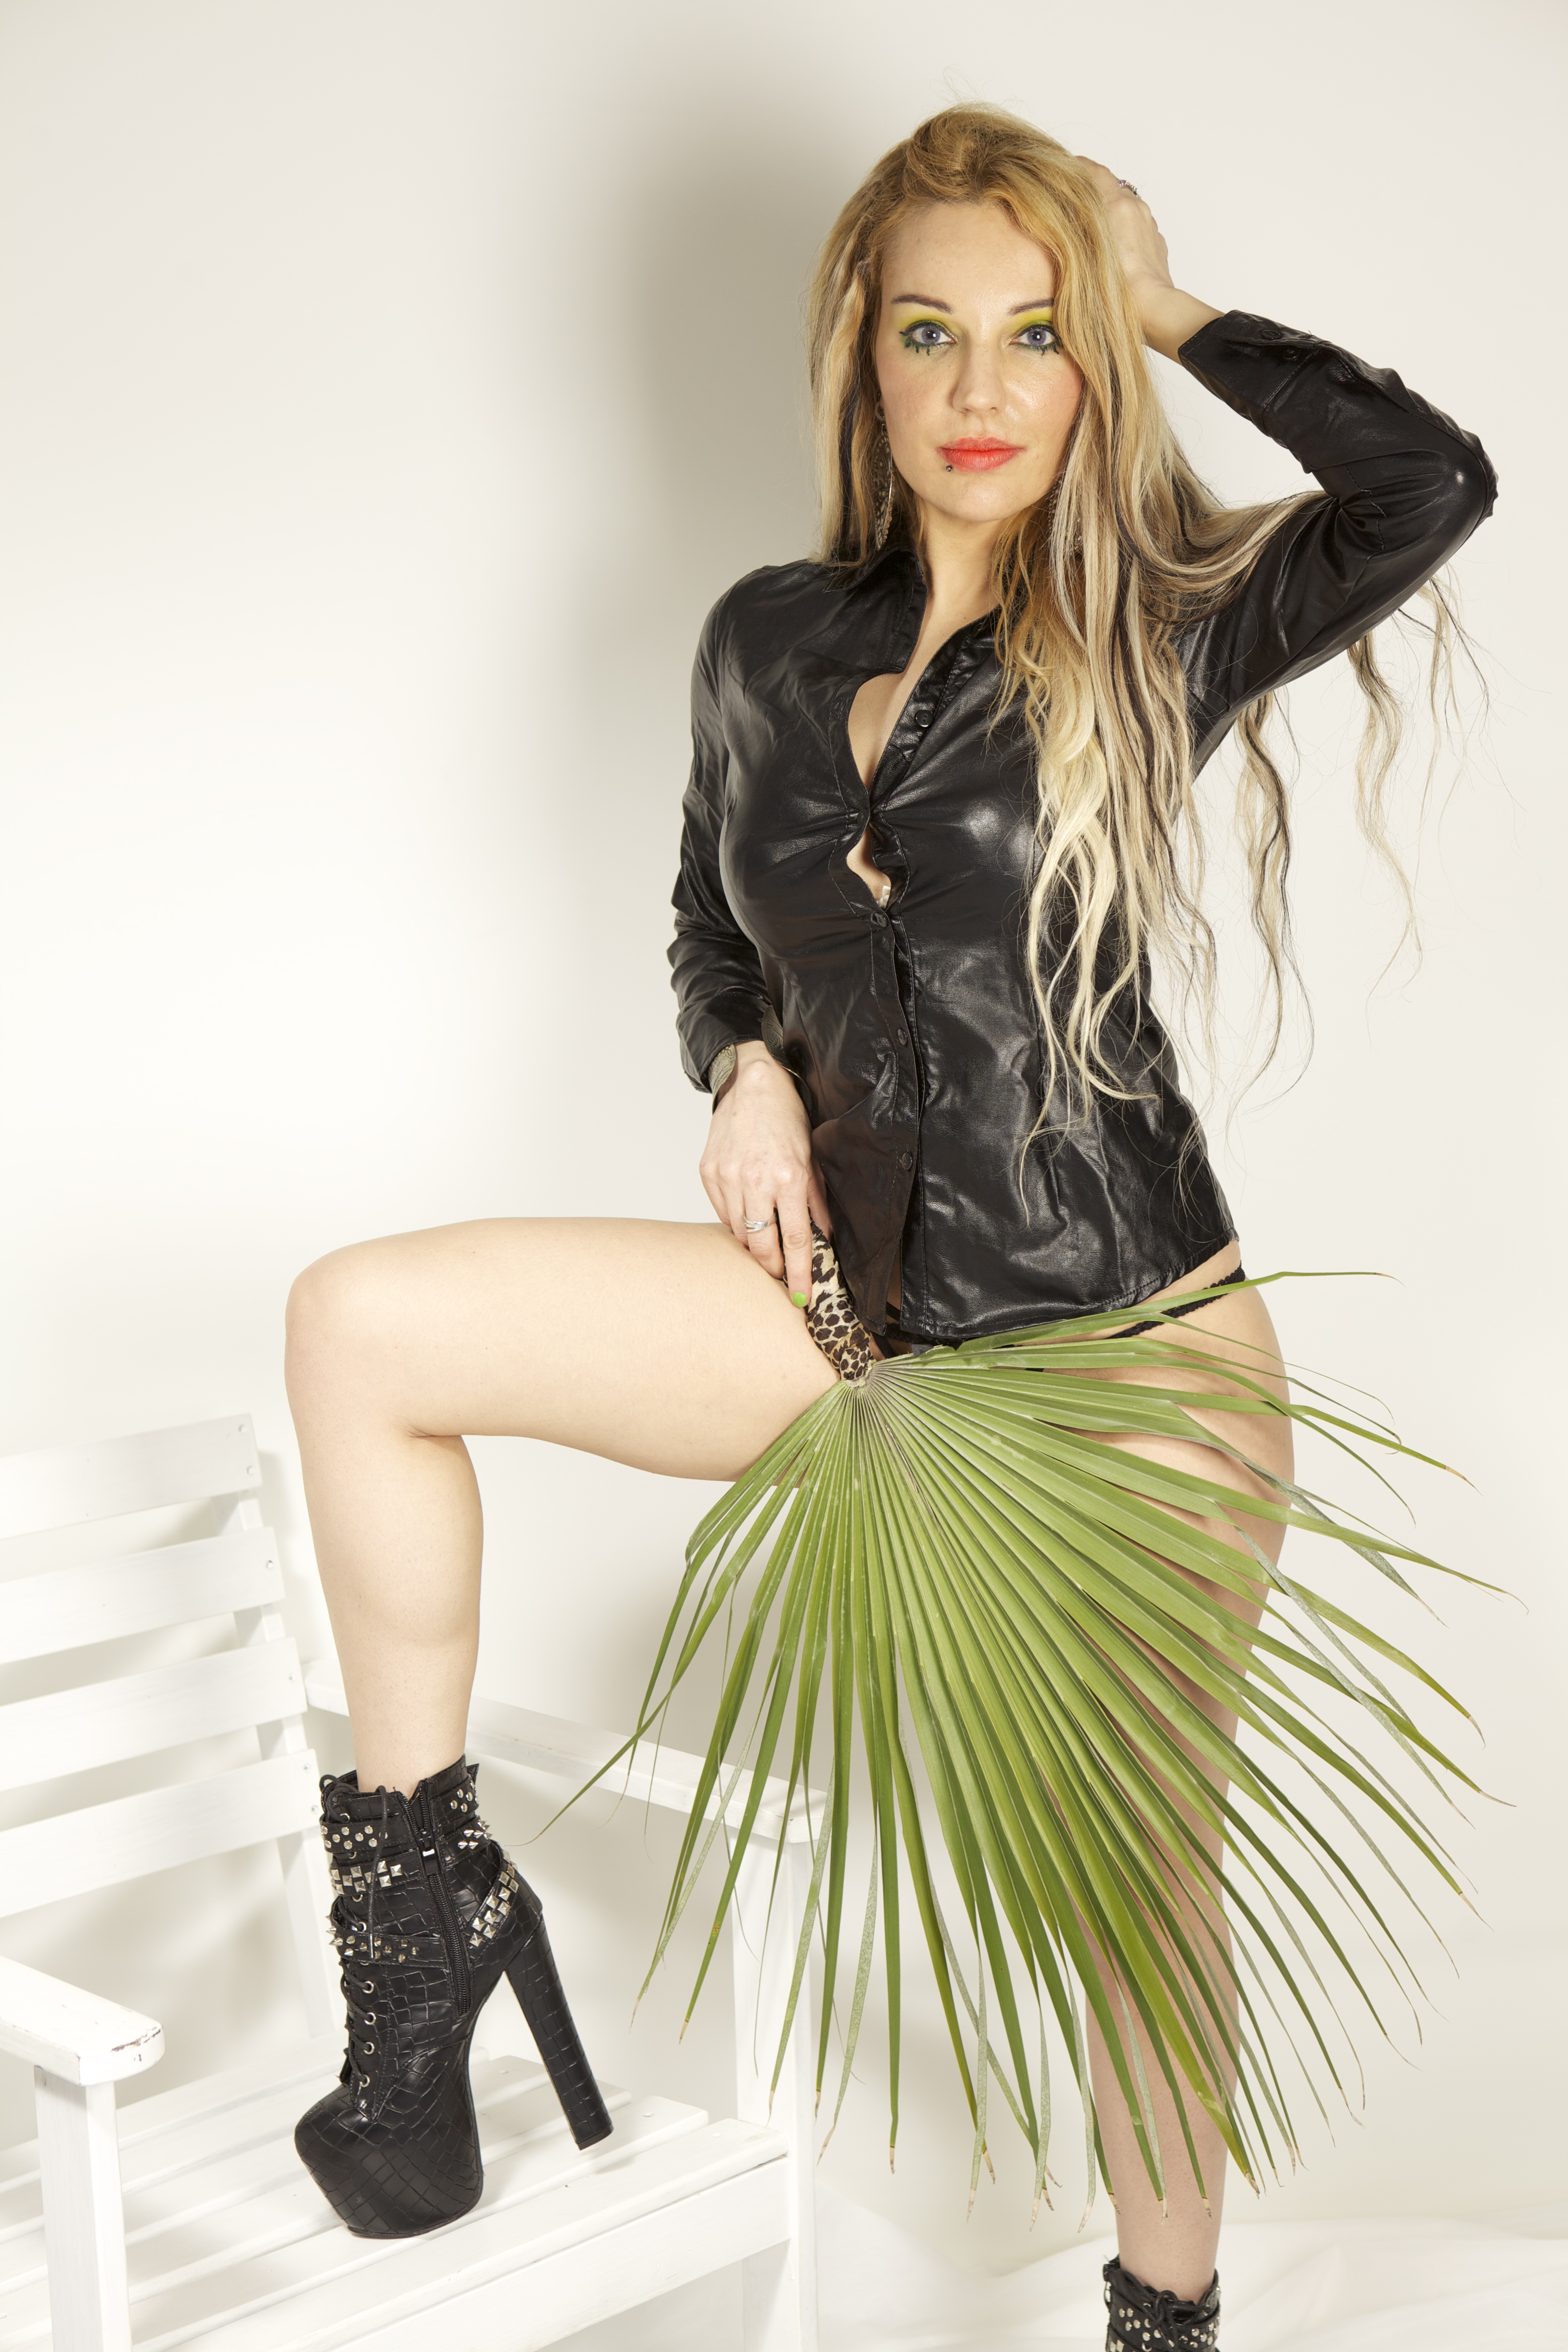
clothes, girl, latex, model, fashion model, beauty, fashion, photo shoot, shoe, long hair, brown hair